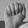
ASL letter: A